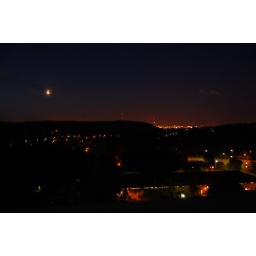
This shot was taken quite late in the night ... it was well past 2 a.m. ... from my bedroom window